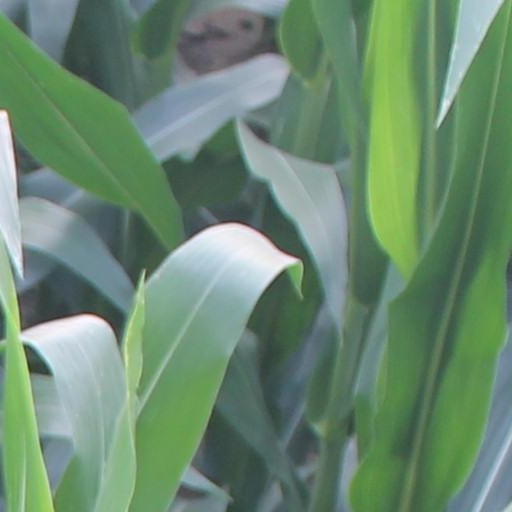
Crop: maize; corn